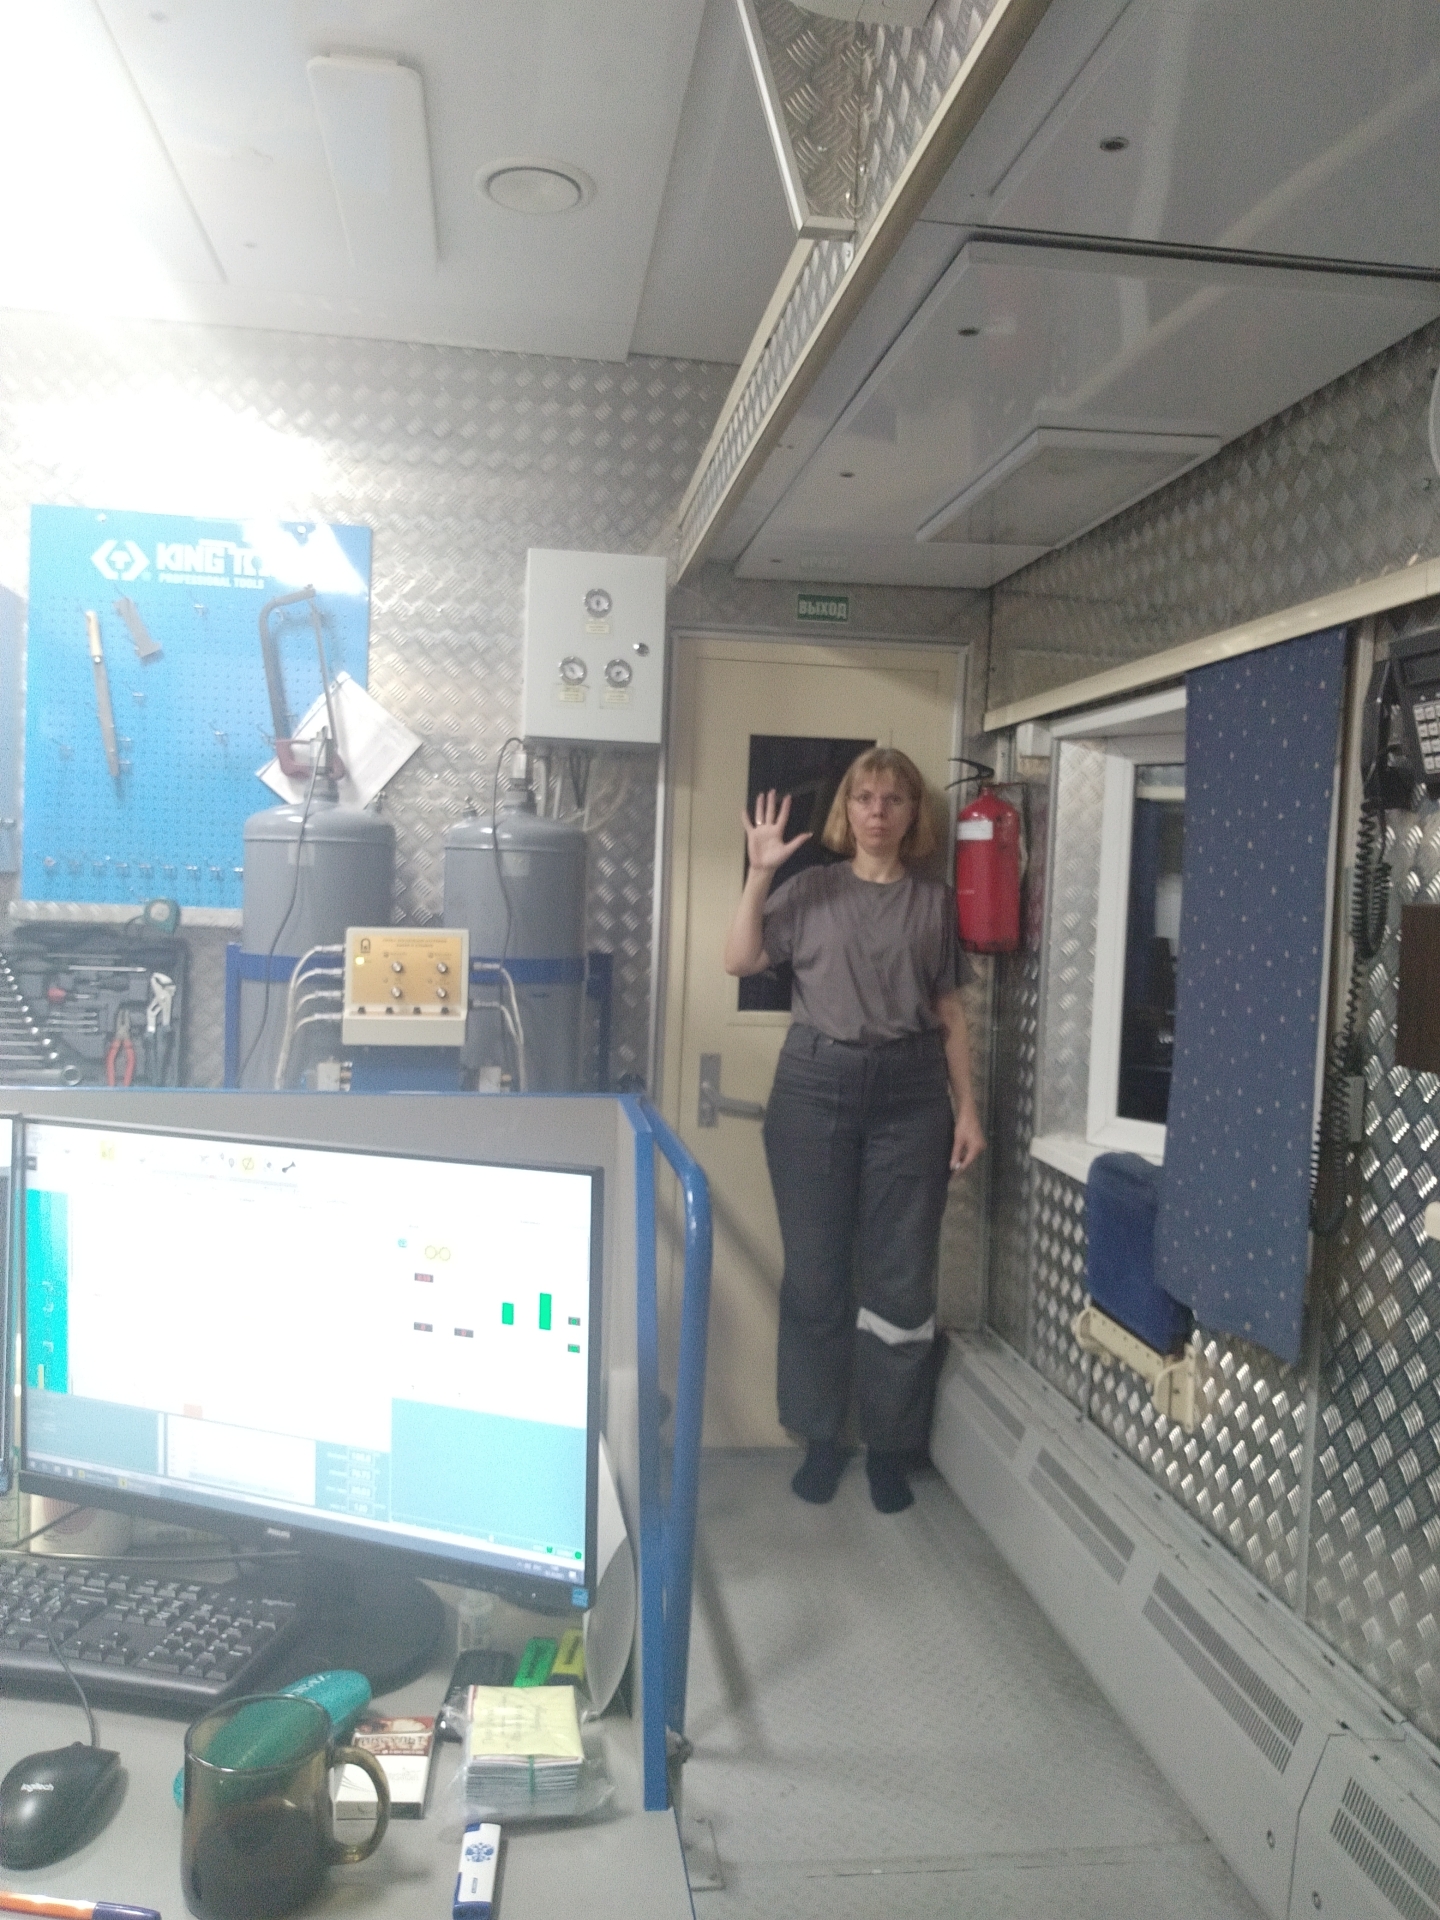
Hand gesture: palm